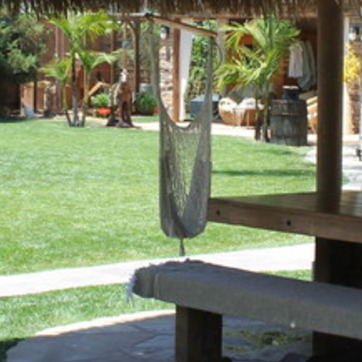
Material: fabric